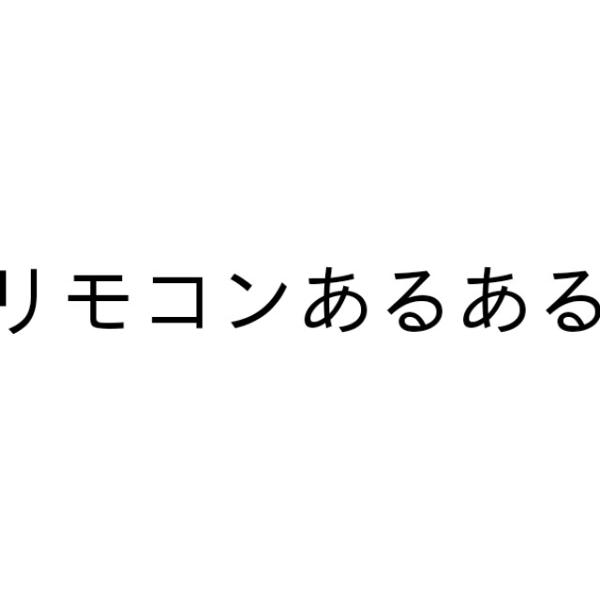
回答: よくどっかいくよね